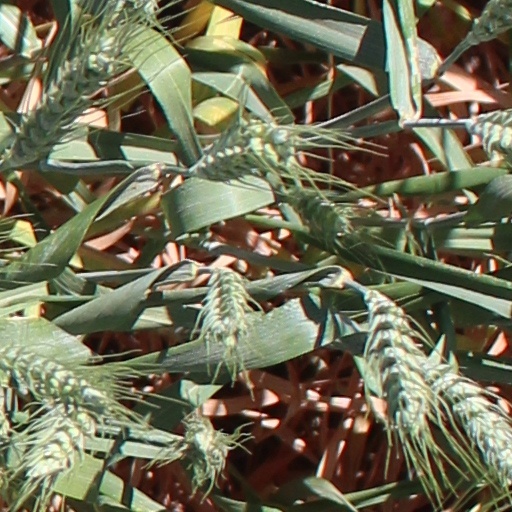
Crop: wheat